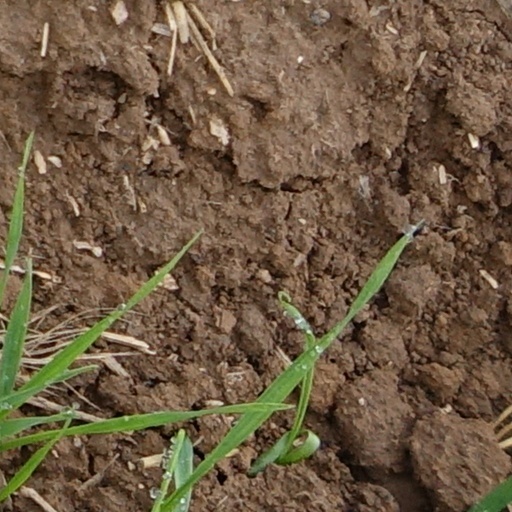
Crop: wheat